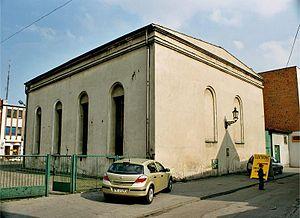
Synagogue de Jarocin